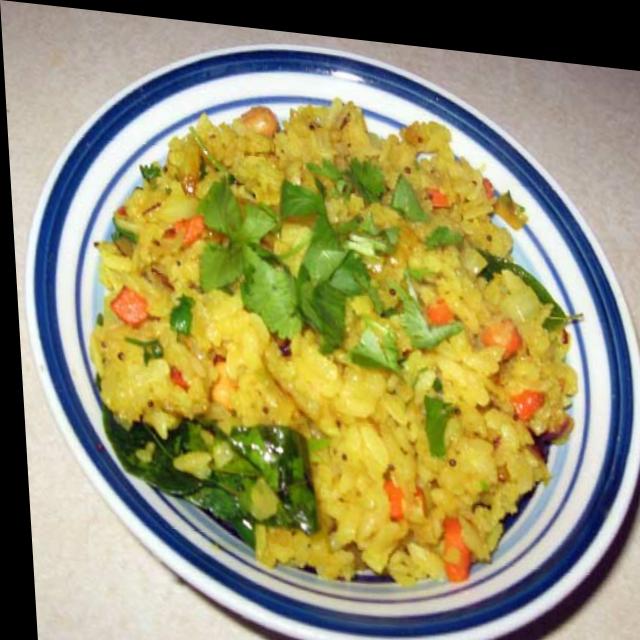
Dish: poha